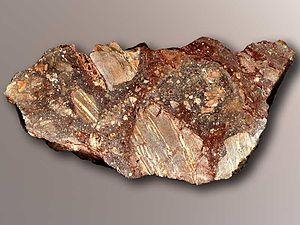
L’astroblème de Rochechouart-Chassenon, aussi surnommé « la météorite de Rochechouart », est un ensemble de marques laissées par l’impact d’un astéroïde tombé il y a environ 206,9 ± 0,3 millions d’années, soit environ 5,6 Ma avant la limite entre le Trias et le Jurassique. Cette datation remet en cause les conclusions de certaines études d'une moins grande précision qui considéraient que la chute de cet astéroïde était contemporaine de l'extinction massive du Trias-Jurassique.